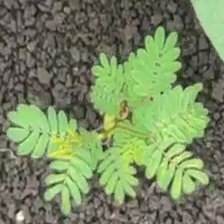
Weed species: Dwarf_cassia_(Chamaecrista pumila)